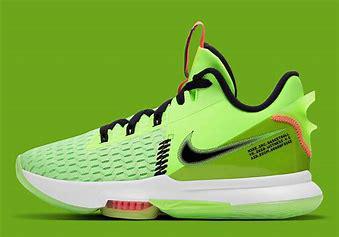
Brand: Nike
Model: Lebron Witness 5